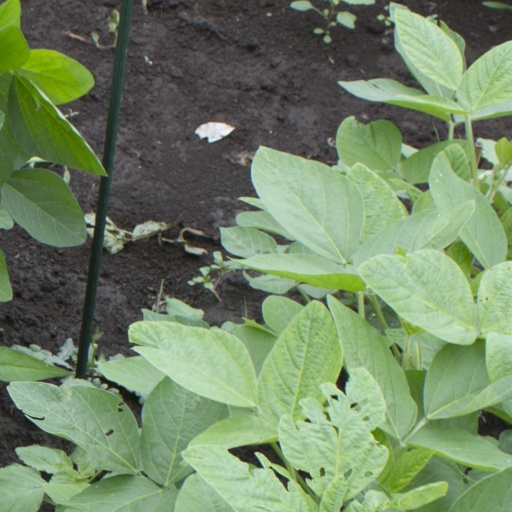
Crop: soybean